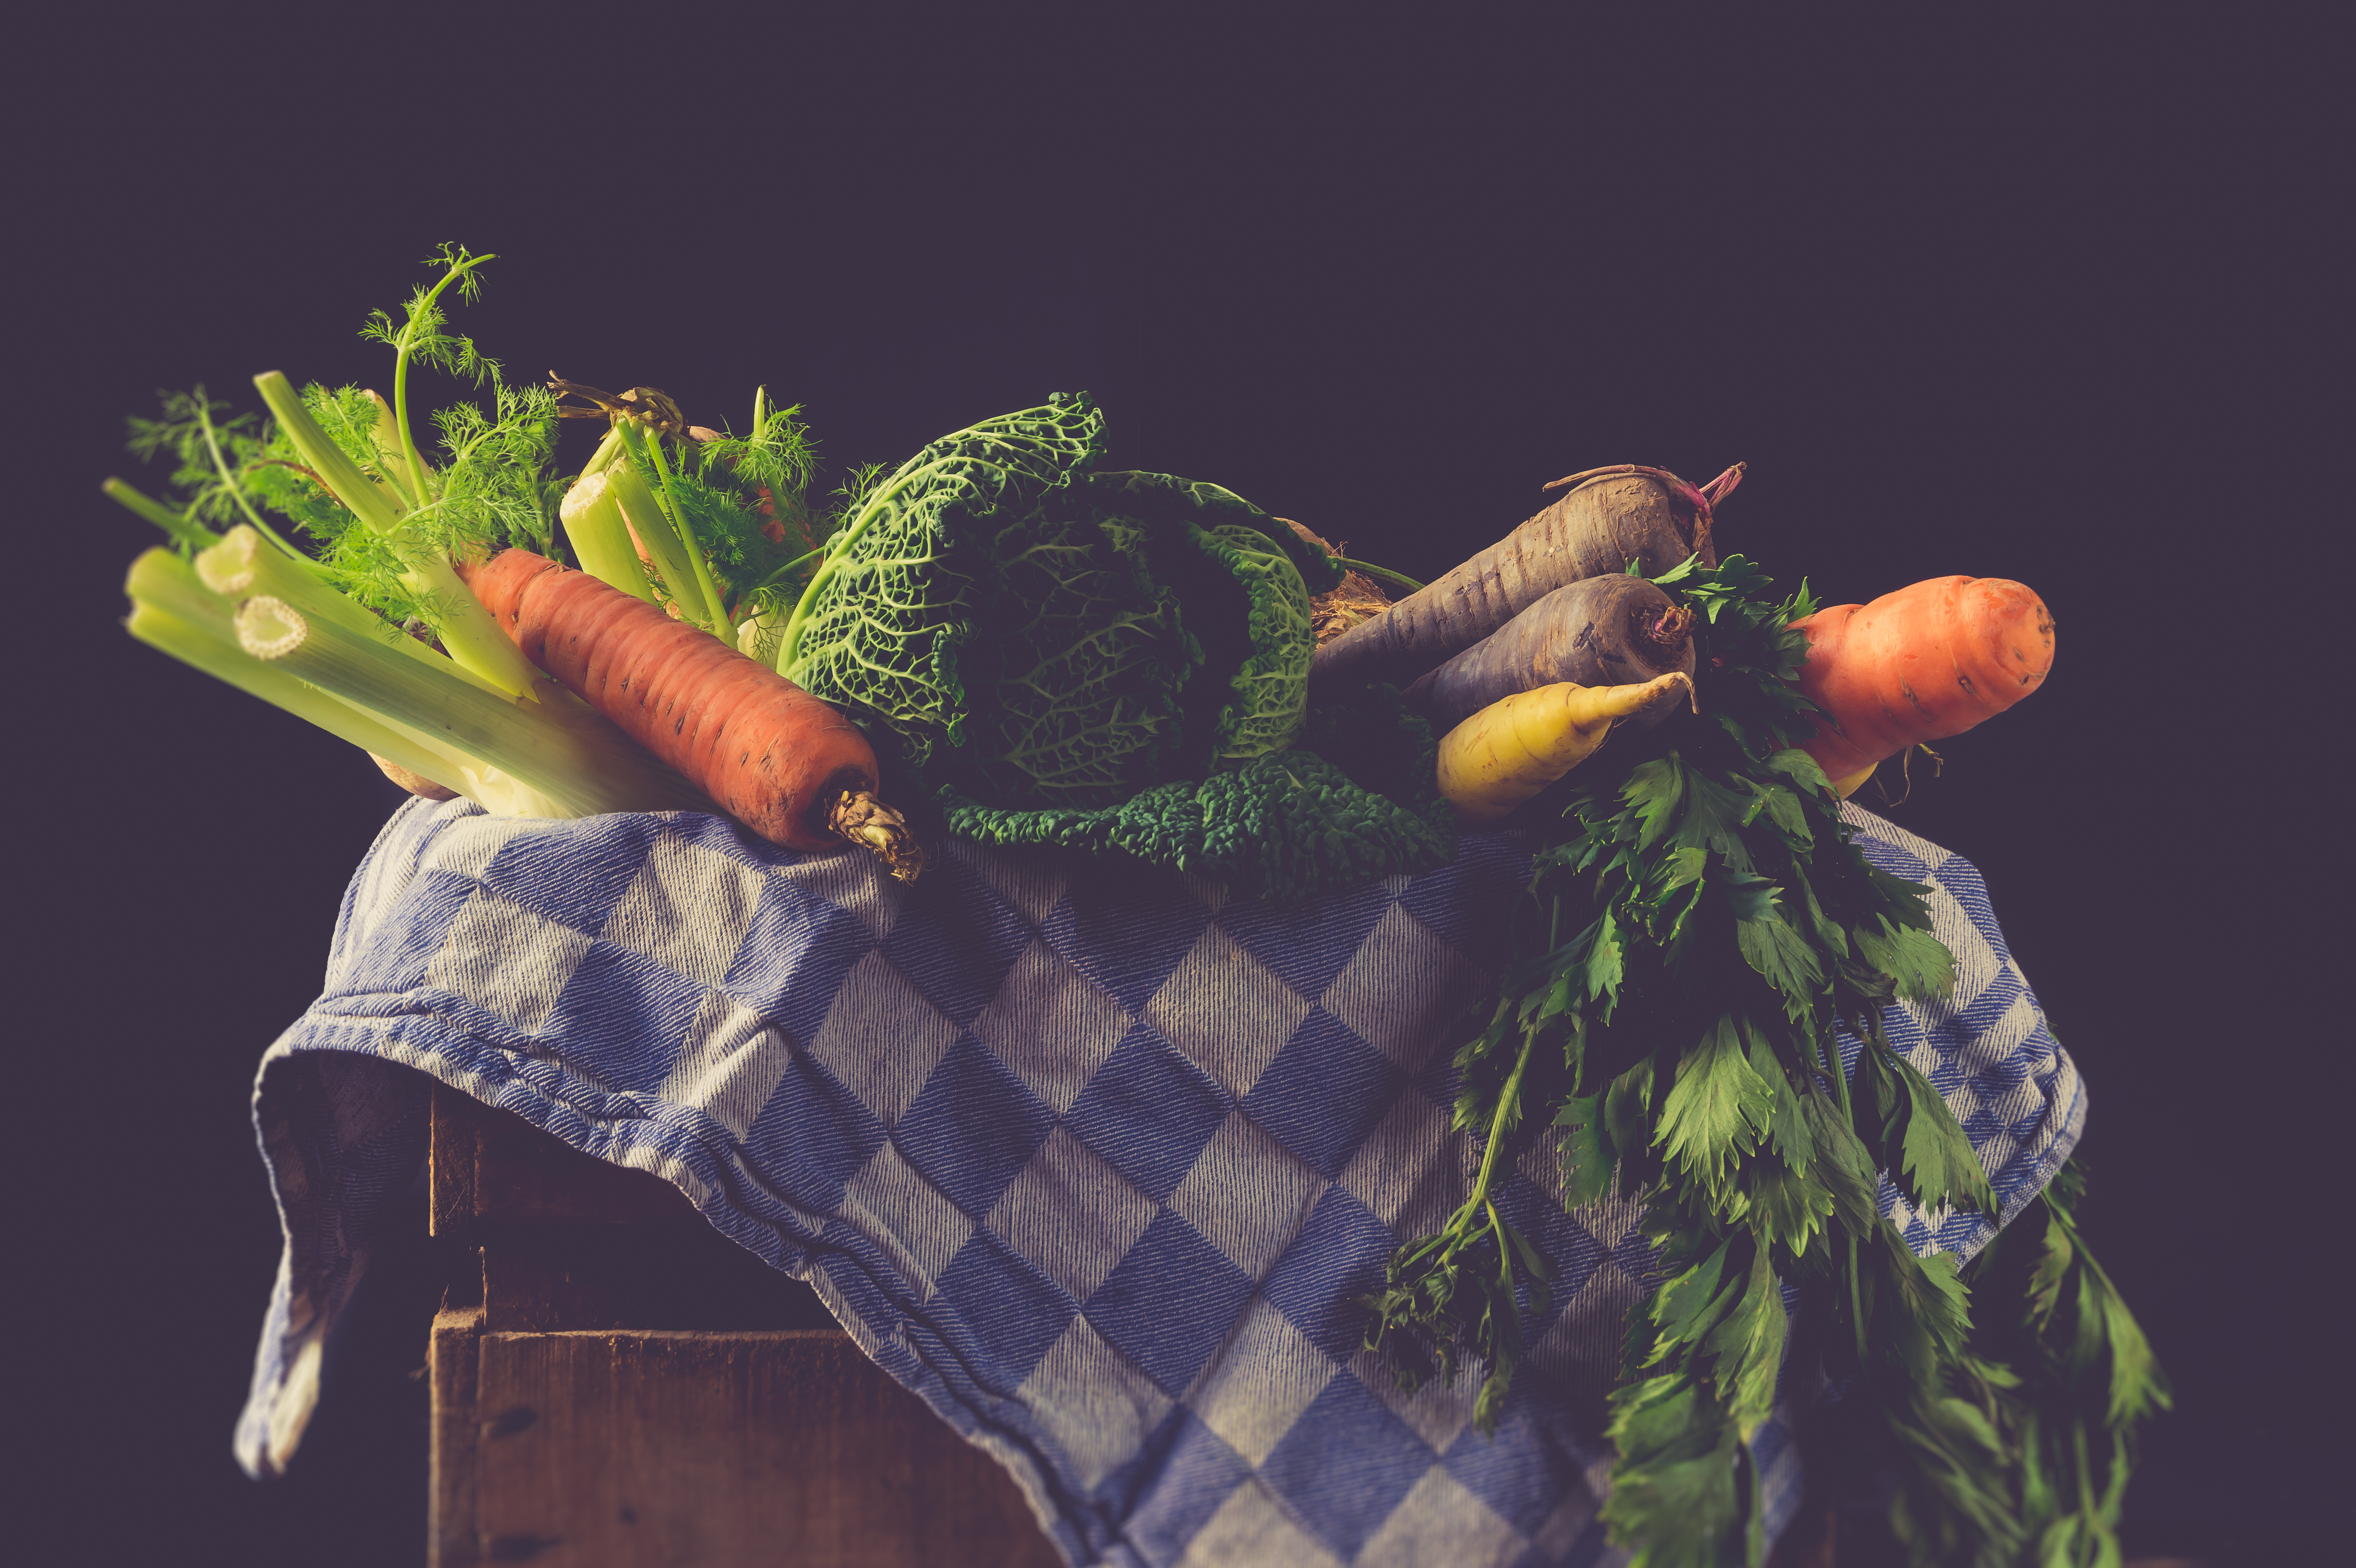
old, vegetables, veggies, health, healthy, cabbage, carrots, fennel, black background, food, still life photography, organism, still life, plant, vegetable, produce, floral design